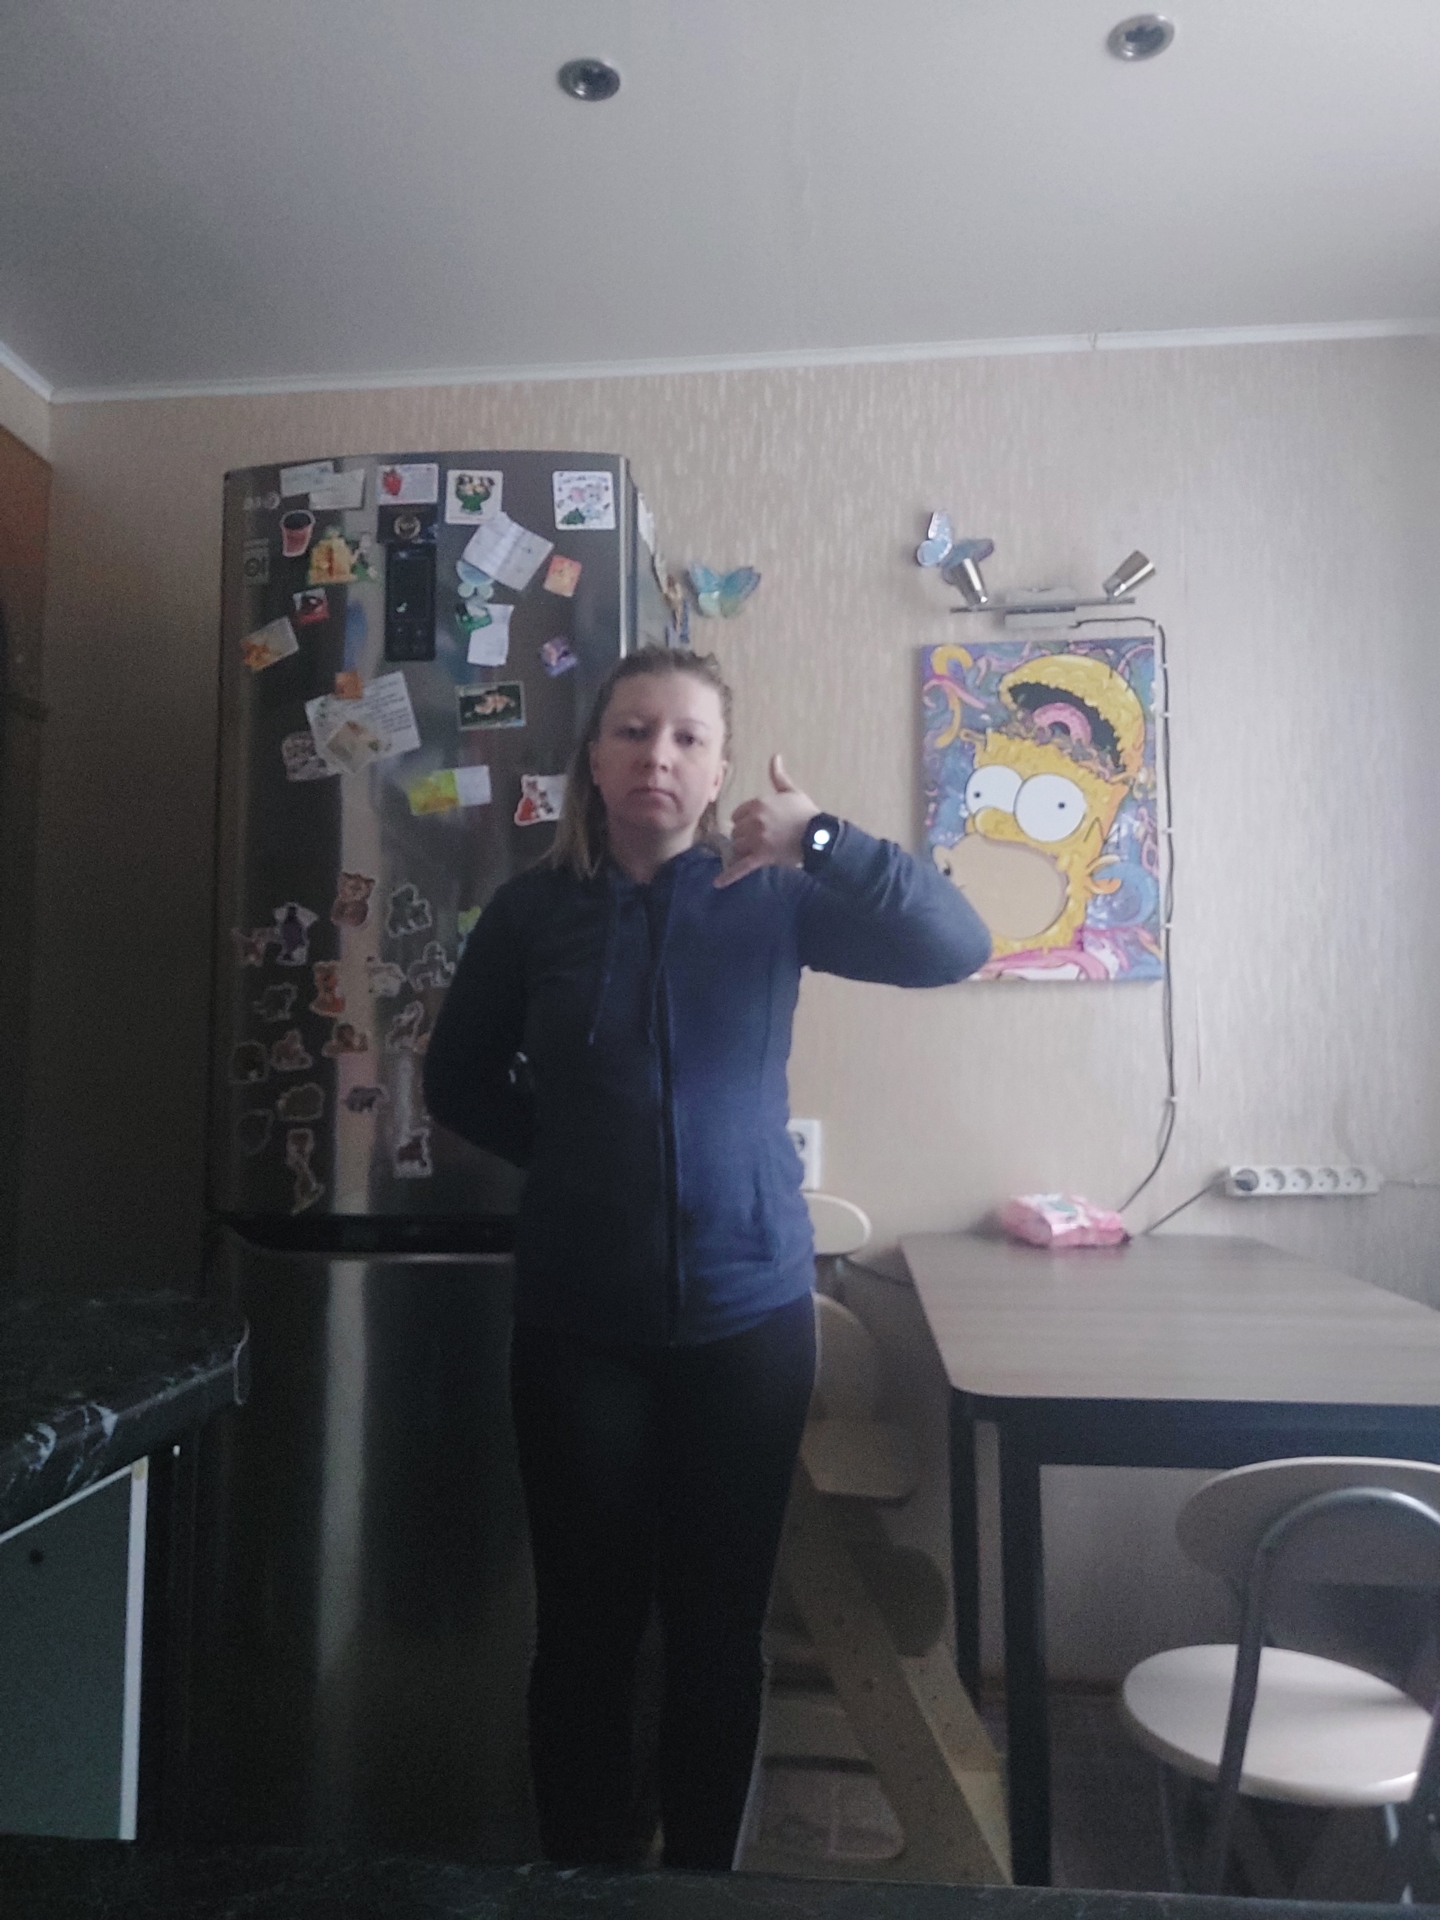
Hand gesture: call